Dave Courtney

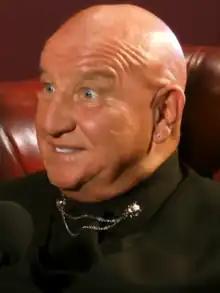
Dave Courtney in 2019

David John Courtney (17 February 1959 – 22 October 2023) was an English self-proclaimed gangster who became both an author and an actor.